M249 Squad Automatic Weapon

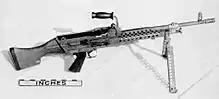
Initial Belgian-designed Minimi prototype delivered to the U.S. Infantry Board for evaluation, before it received its XM249 designation (note the difference)

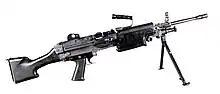
An early model of the M249, with the stock and handguard of 'Product Improvement Program'

Three 5.56 mm candidate weapons were included with the 6 mm candidates in initial trials: the M16 HBAR; the Fabrique Nationale de Herstal (FN) Minimi; and the HK 23A1. Initial trials ended in December 1974. In February 1976, the Minimi and XM235 were selected for further development, and other designs were eliminated. Opinions on the 6 mm cartridge were mixed due to the logistical implications of having multiple calibers in infantry service.